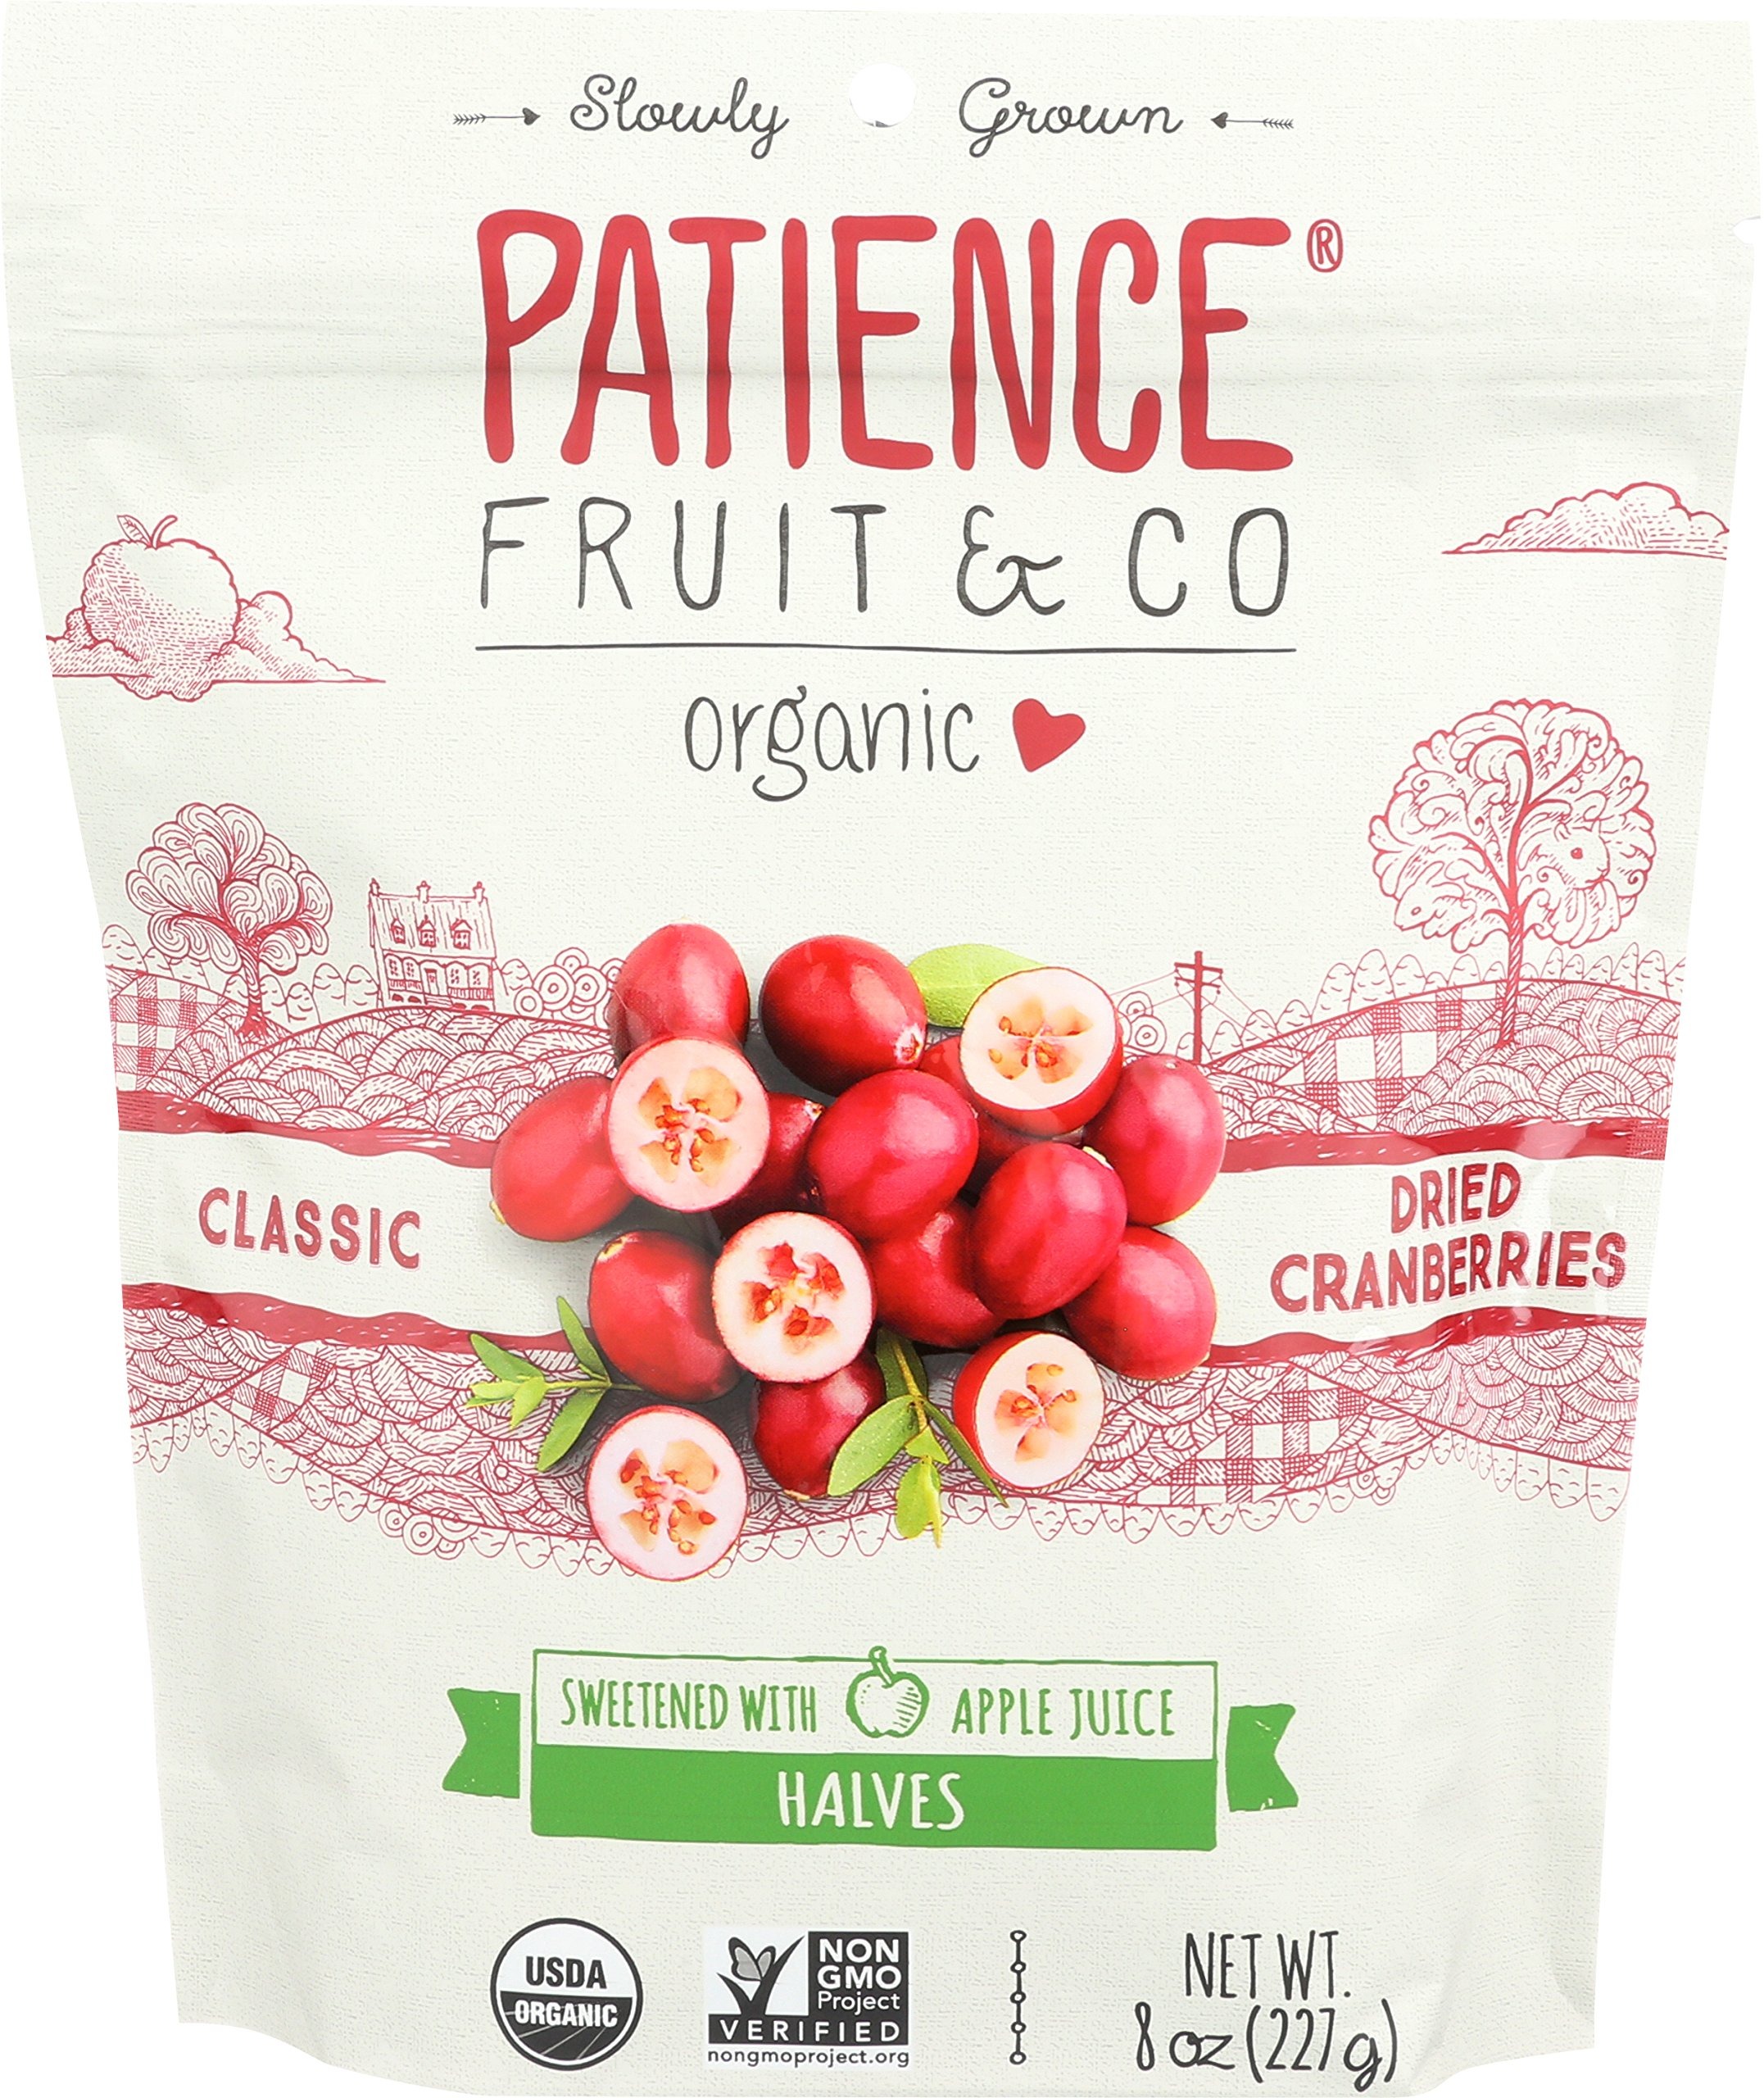
Item Name: Patience Fruit & Co Cranberries Aji Dried Organic, 8 Ounce
Bullet Point 1: High germination rate - resalable packaging
Bullet Point 2: Best quality product
Bullet Point 3: Gluten-free and Non-GMO, Effervesce combines Authenticity with Elegance and Prestige
Value: 8.0
Unit: Ounce

Price: 4.79